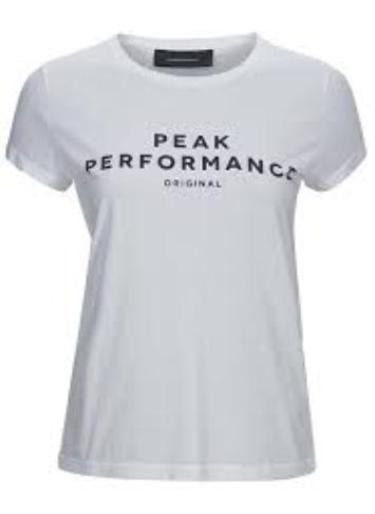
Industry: Clothes